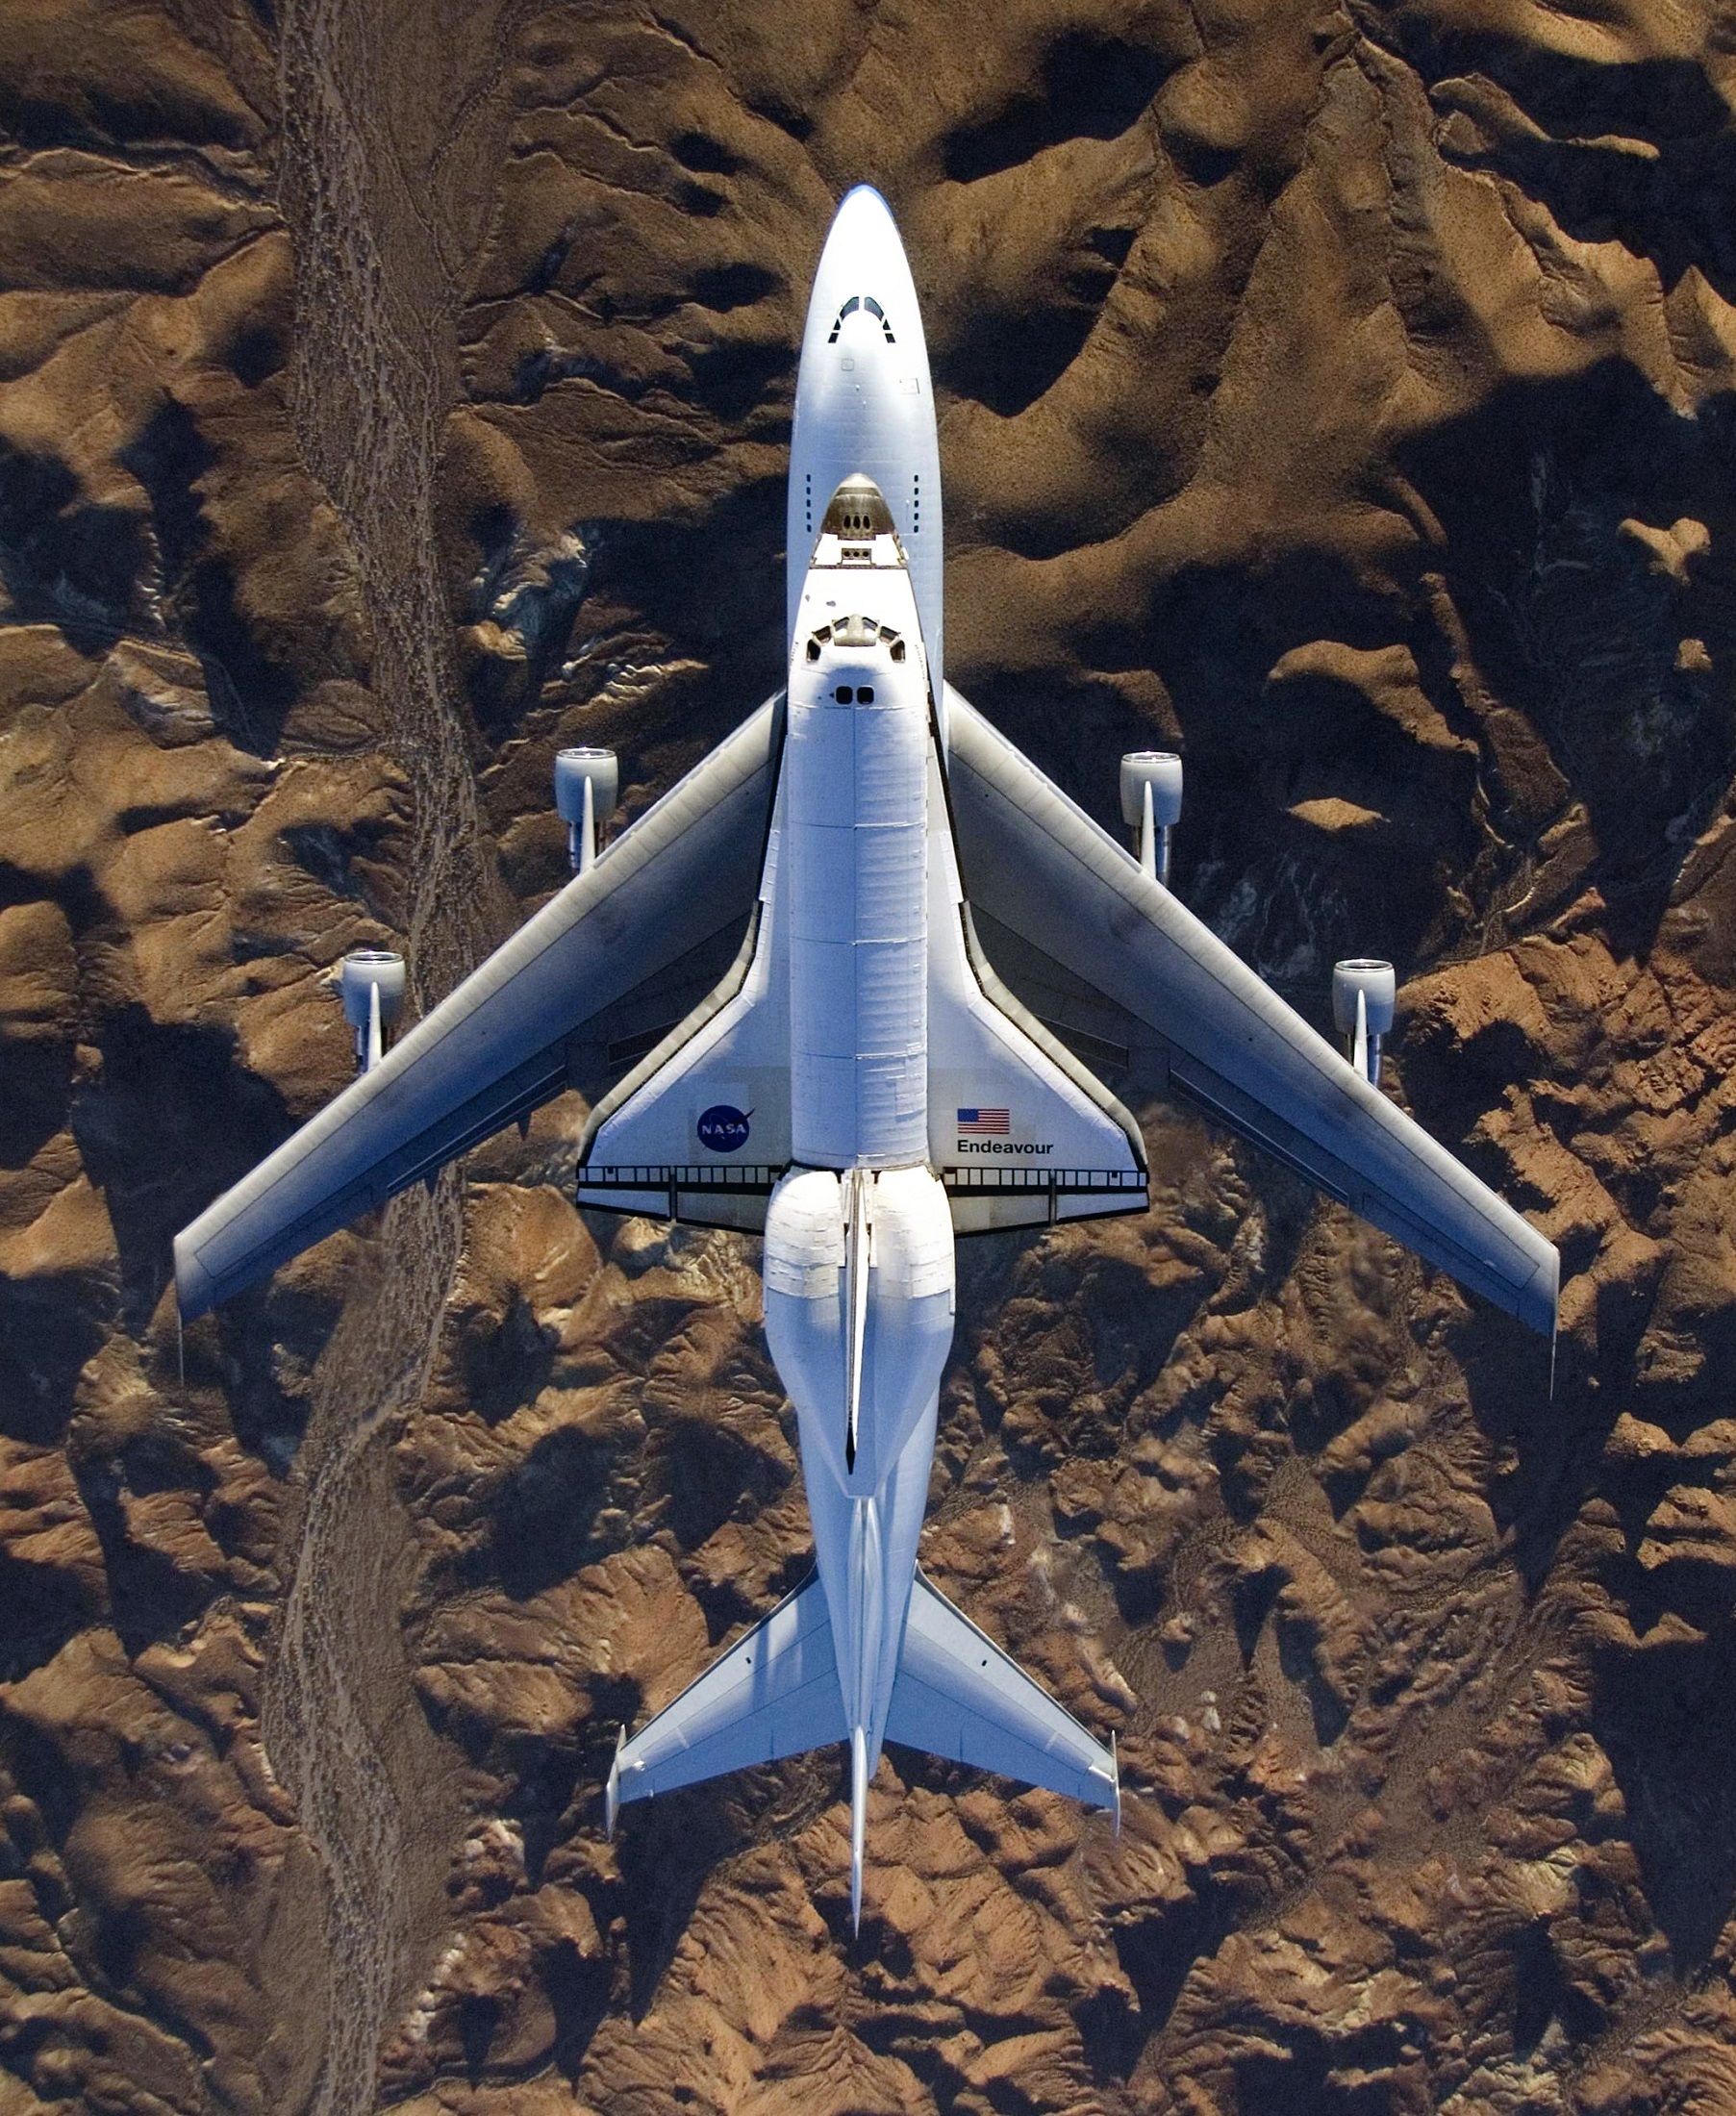
wing, fly, airplane, plane, aircraft, transport, vehicle, airline, aviation, flight, space, usa, blue, craft, california, mojave desert, astronaut, nasa, airliner, exploration, propeller, spaceship, aerospace, mounted, orbit, space shuttle, air force, jet aircraft, boeing 747, atmosphere of earth, narrow body aircraft, aircraft engine, endeavour, shuttle carrier